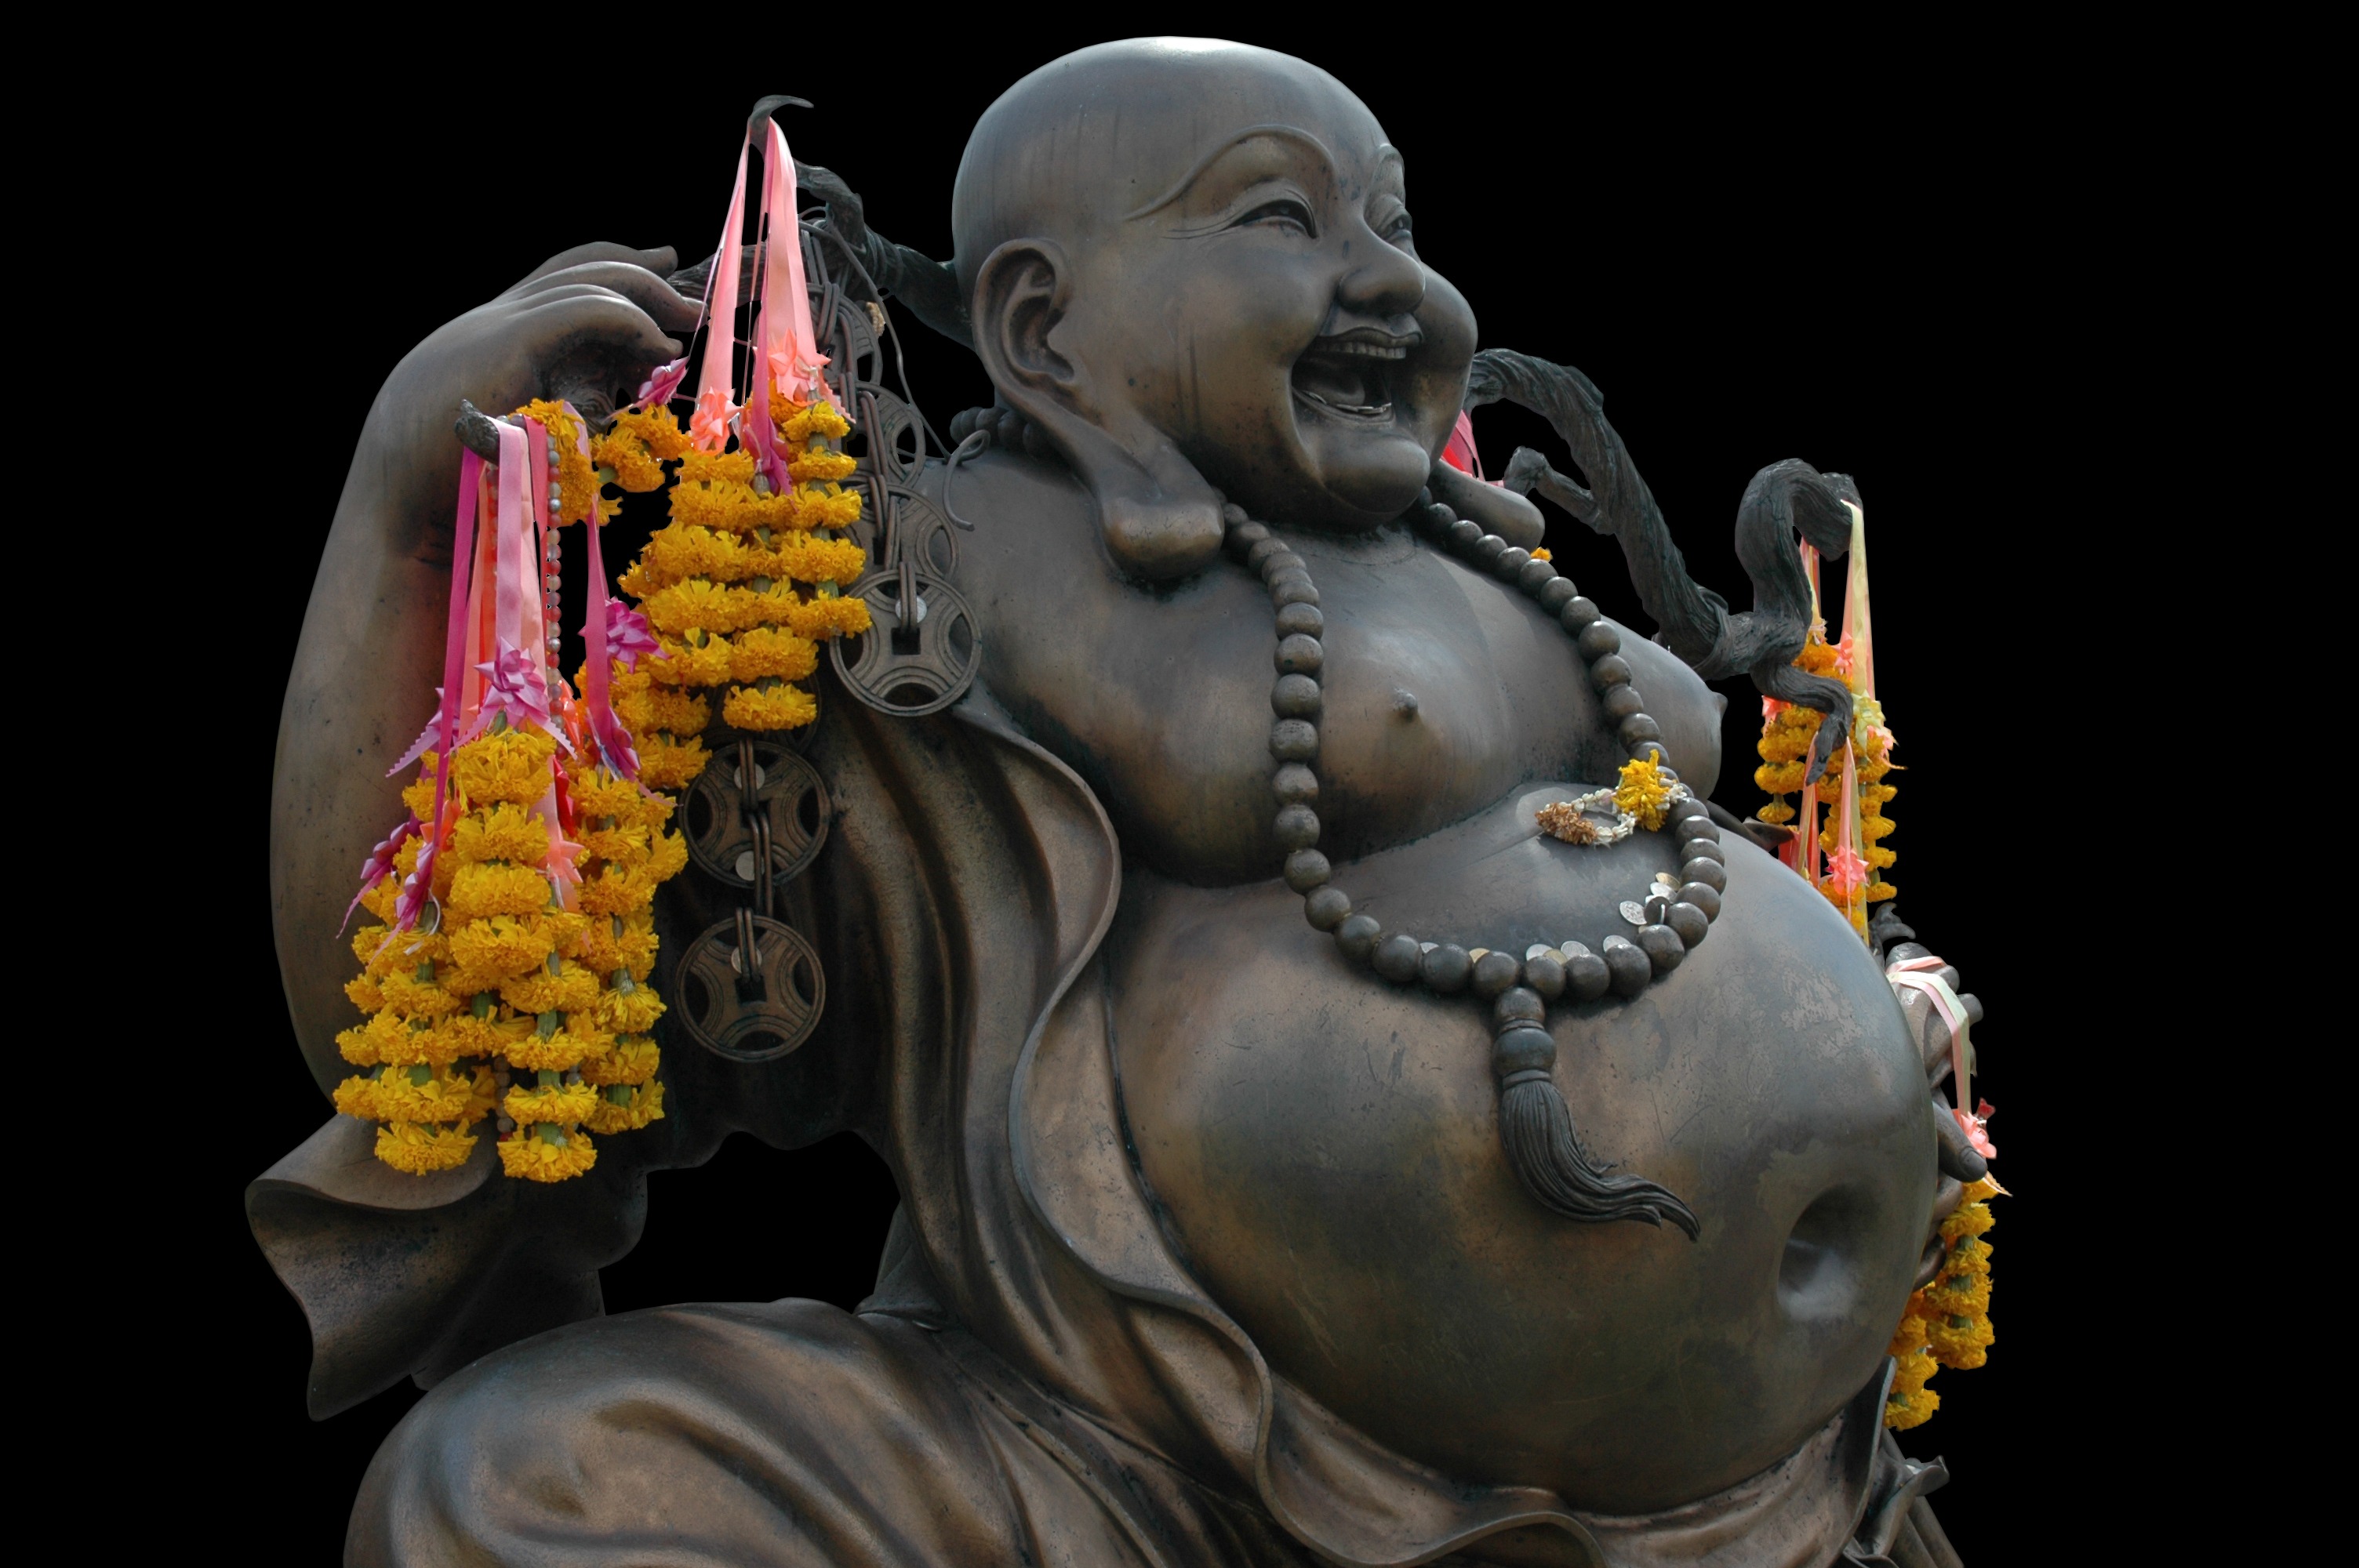
monument, statue, laugh, sculpture, art, figure, buddha, bronze, mythology, prosperity, shamanism, look forward, bronze statue, obese, fat belly